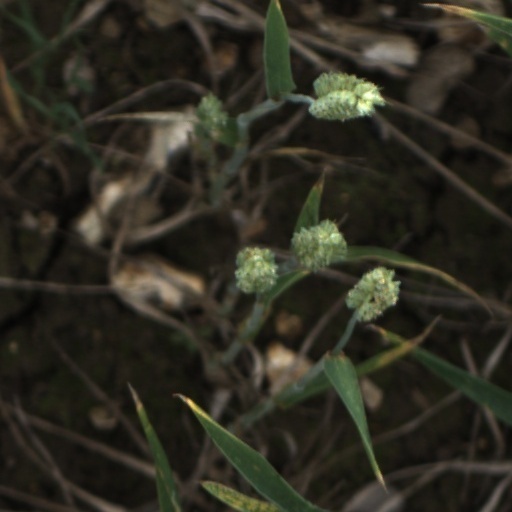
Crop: wheat